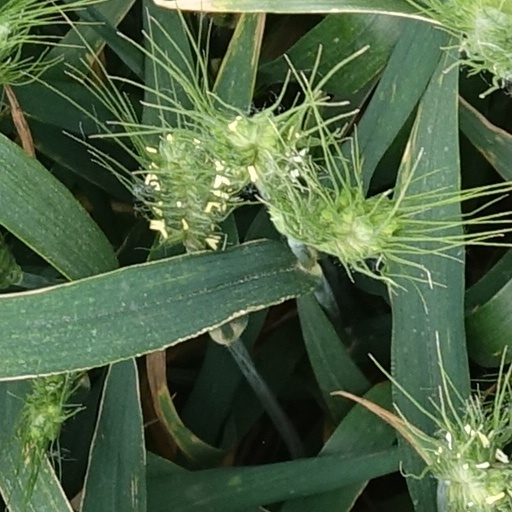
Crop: wheat